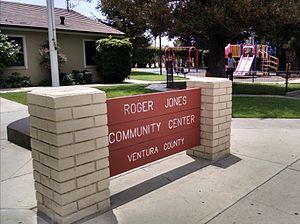
El Rio est une commune des États-Unis, située dans l'État de la Californie et dans le comté de Ventura. En 2010 sa population était de 7 198 habitants.